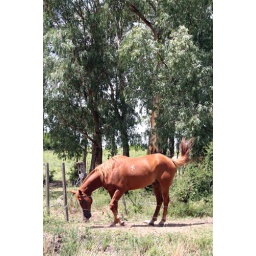
a horse in a field